Byzantine glass

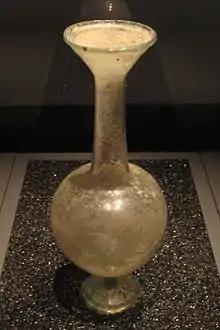
6th-century bottle from Syria, on display at the Landesmuseum Württemberg.

Byzantine glass objects resembled their earlier Hellenistic counterparts, during the fourth and early fifth centuries CE in both form and function. Over the course of the fifth century CE, Byzantine glass blowers, based mostly in the area of Syria and Palestine, developed a distinct Byzantine style. While glass vessels continued to serve as the primary vehicles for pouring and drinking liquid, glassware for lighting, currency and commodity weights, window panes, and glass tesserae for mosaics and enamels also surged in popularity.